Edmund Gonville

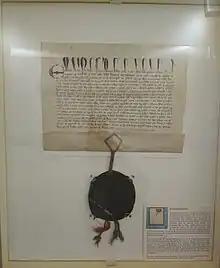
The 1348 foundation charter of Gonville Hall

Edmund Gonville (died 1351) was an English priest who founded Gonville Hall at the University of Cambridge in 1348, which later was re-founded by John Caius to become Gonville and Caius College, Cambridge. Gonville Hall was his third foundation. Before this he had founded two religious houses, Rushworth College at Rushford, Norfolk, 1342 (suppressed in 1541) and the Hospital of St John at Bishop's Lynn, Norfolk. The origin of his wealth is obscure.